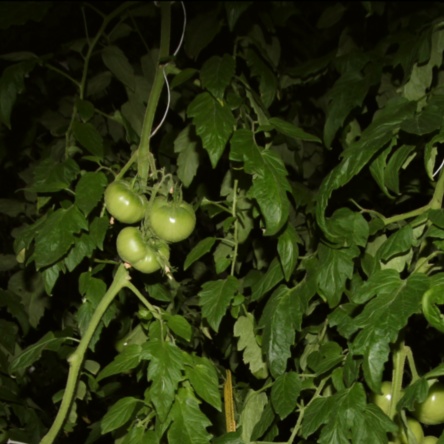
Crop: tomato